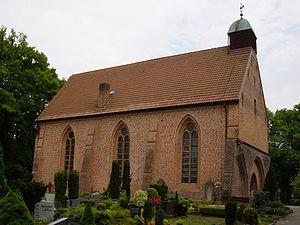
Hude est une municipalité allemande du land de Basse-Saxe et l'arrondissement d'Oldenbourg.